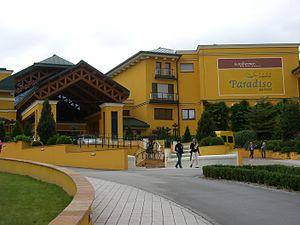
Bad Schallerbach est une commune autrichienne du district de Grieskirchen en Haute-Autriche.